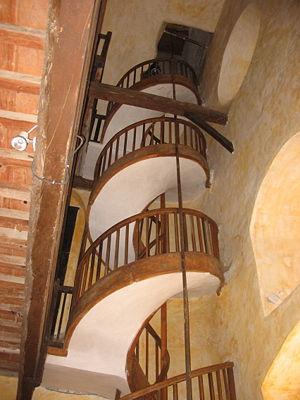
Escalier du clocher de l'église de Saint-Polycarpe (Aude, France)
Saint-Polycarpe est une commune française, située dans le département de l'Aude en région Occitanie.